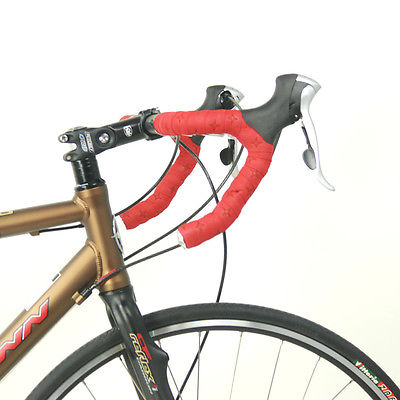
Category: bicycle